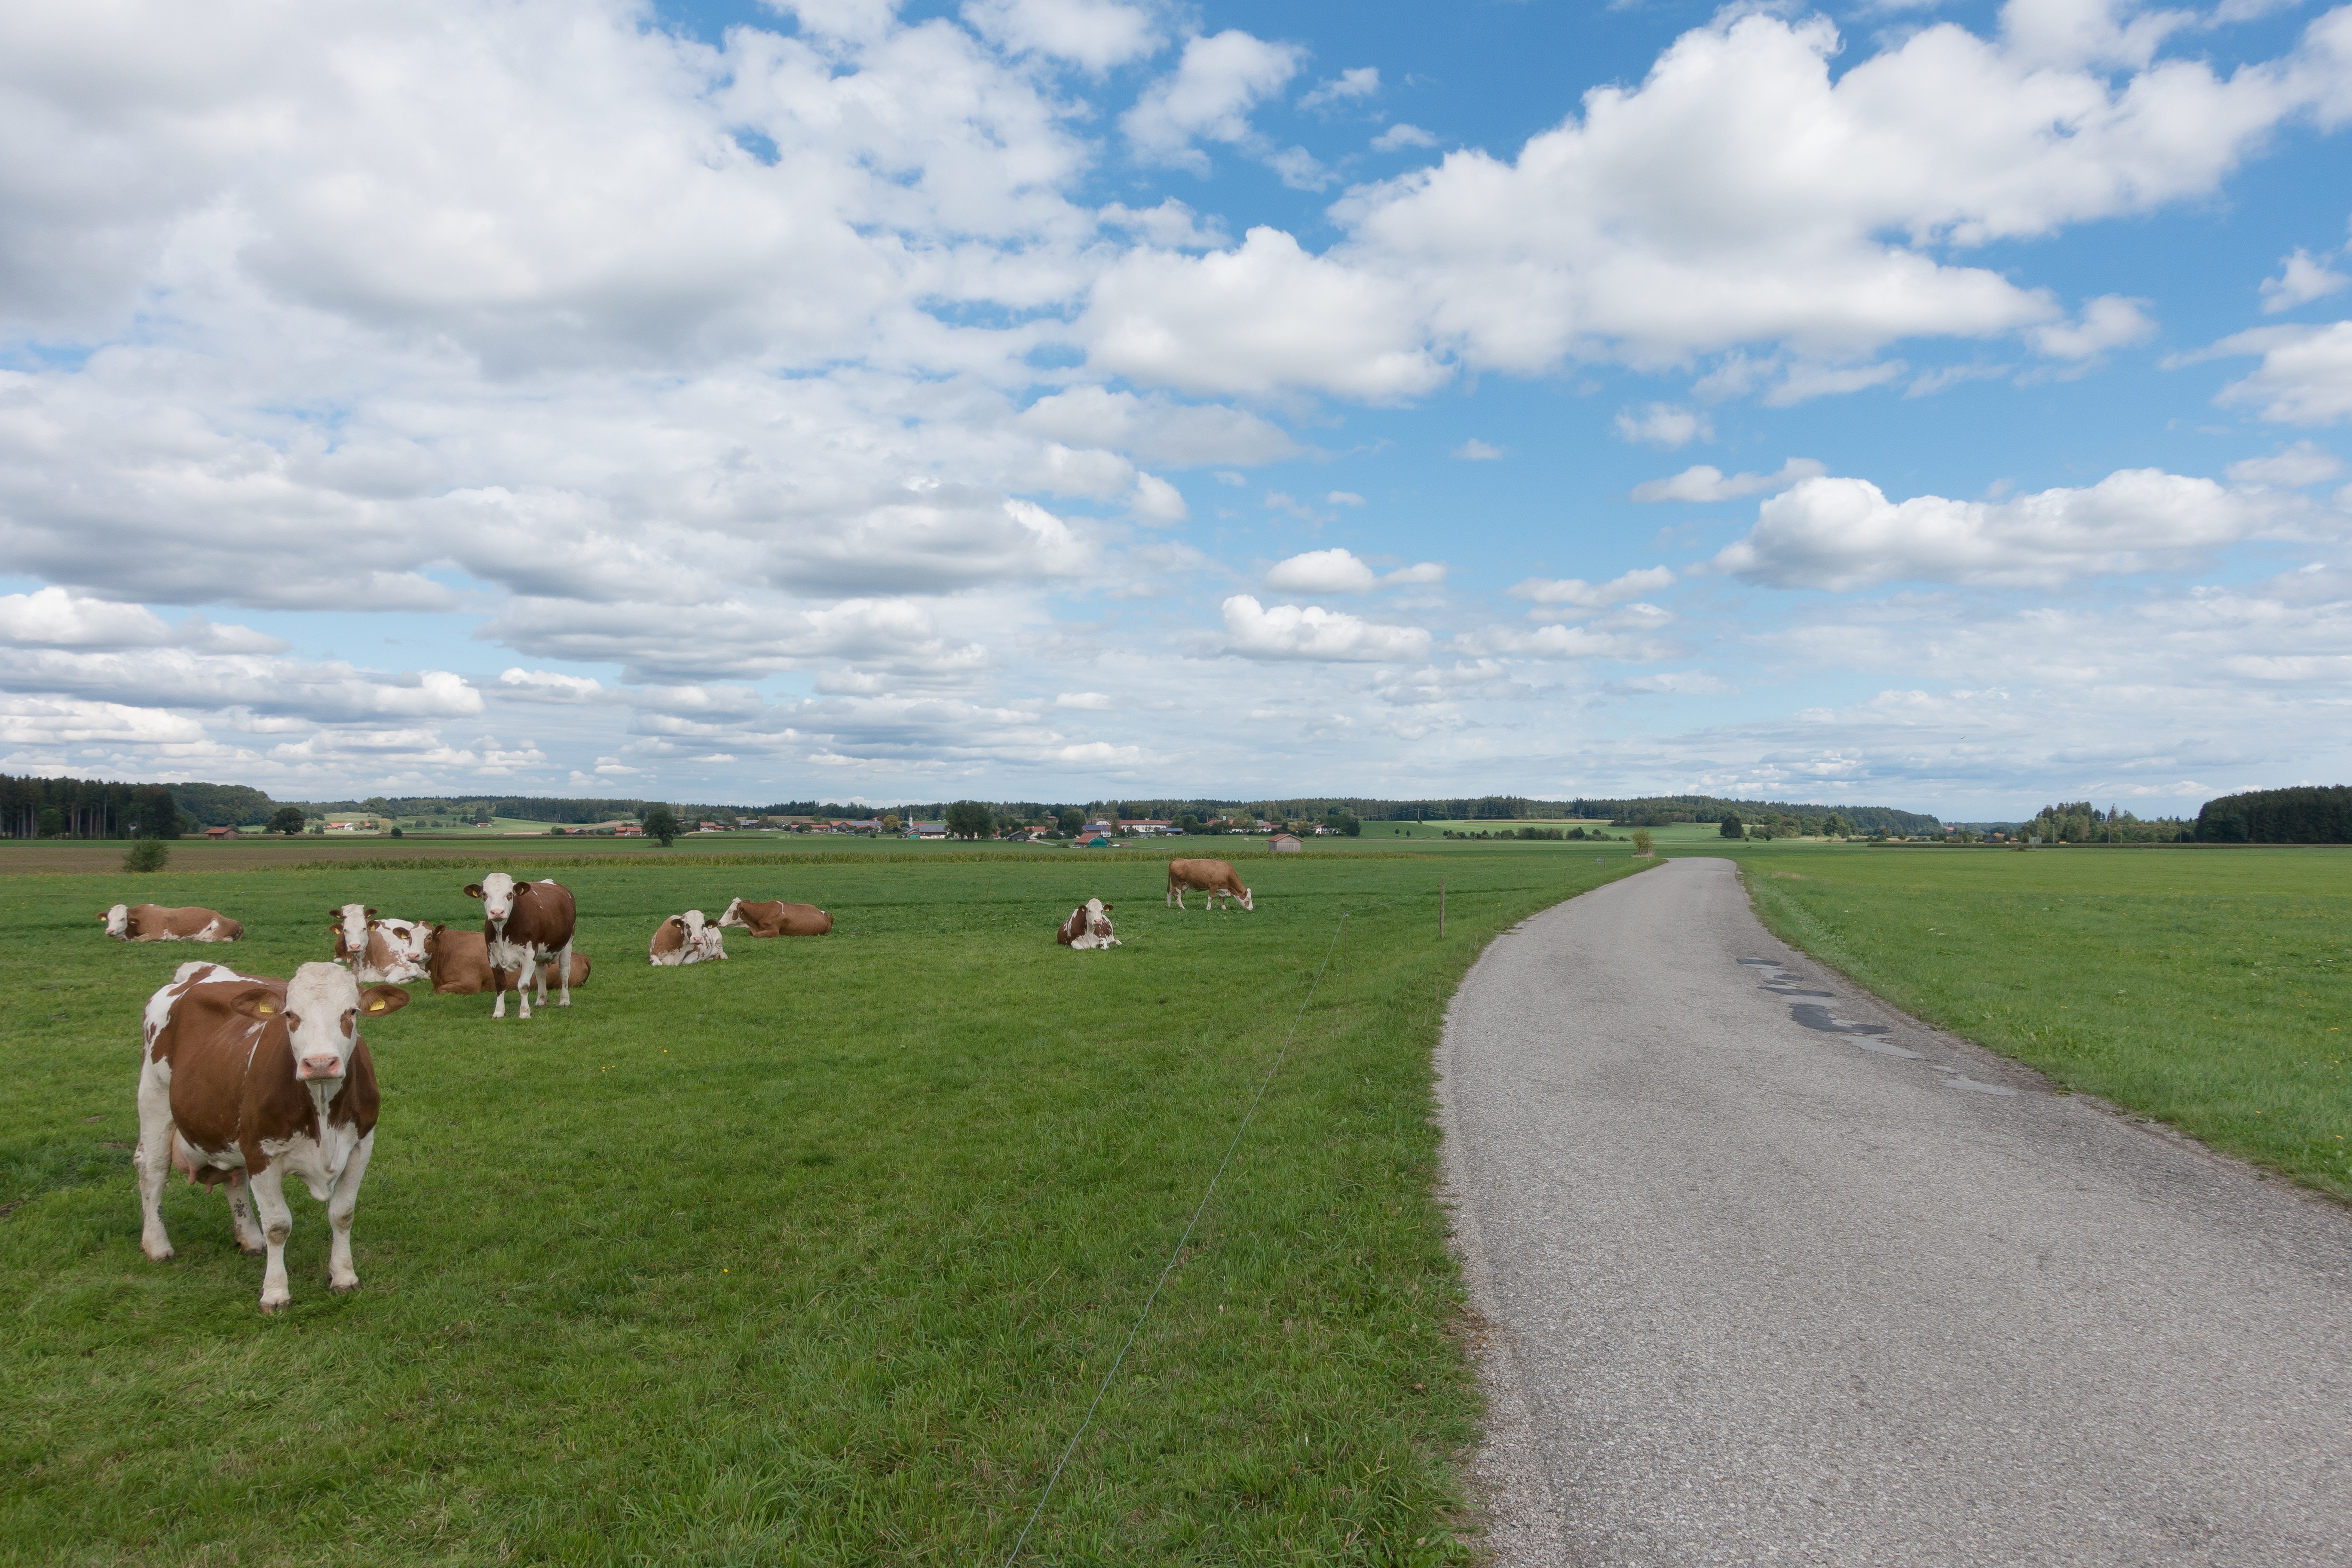
landscape, nature, grass, sky, white, field, farm, meadow, prairie, hill, green, cow, cattle, pasture, grazing, ranch, mammal, blue, agriculture, beef, plain, graze, grassland, plateau, habitat, away, ecosystem, steppe, rural area, hair dryer, natural environment